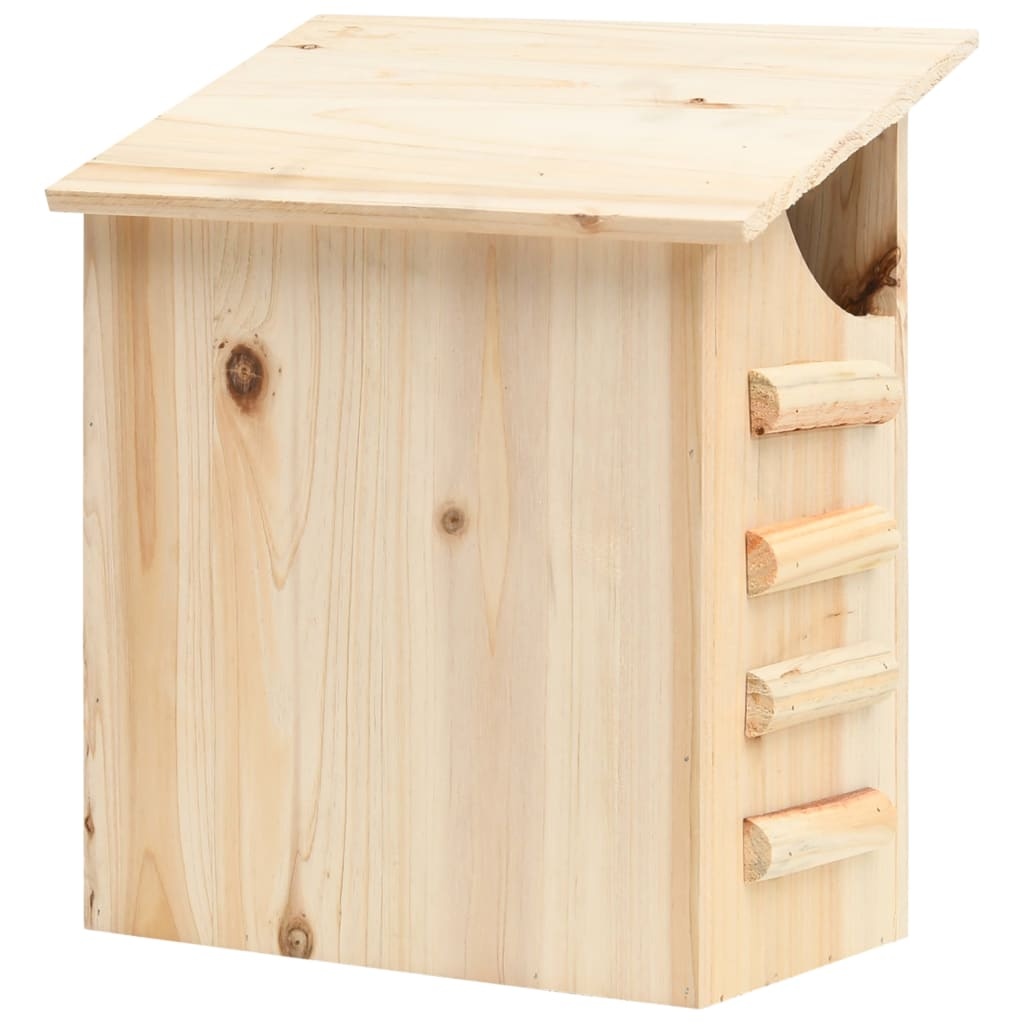
vidaXL Bat House Solid Firwood 30x20x38 cm
Bats are beautiful creatures, and also very helpful as they eat pests. With our lovely bat house, you can invite them into your garden by providing them with shelters. This box is specially designed as roosting sites for bats. The bats can easily in and out with the big opening. This house has ample space. The bat house is equipped with a metal hook, and are ready to be mounted in your garden. Material: Solid firwood Dimensions: 30 x 20 x 38 cm (L x W x H) Includes metal hanging hook Easy to clean Assembly required: Yes
Brand: vidaXL
Category: Home & Garden > Decor > Bird & Wildlife Houses > Bat Houses